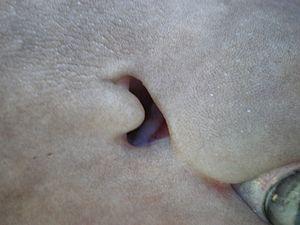
En ichtyologie le spiracle est - chez certains poissons - un trou de forme arrondie ou plus complexe, bilatéralement présent dans la peau et le crâne de l’animal derrière chaque œil.